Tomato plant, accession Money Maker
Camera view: vertical (180 deg); turntable rotation: 0 degrees
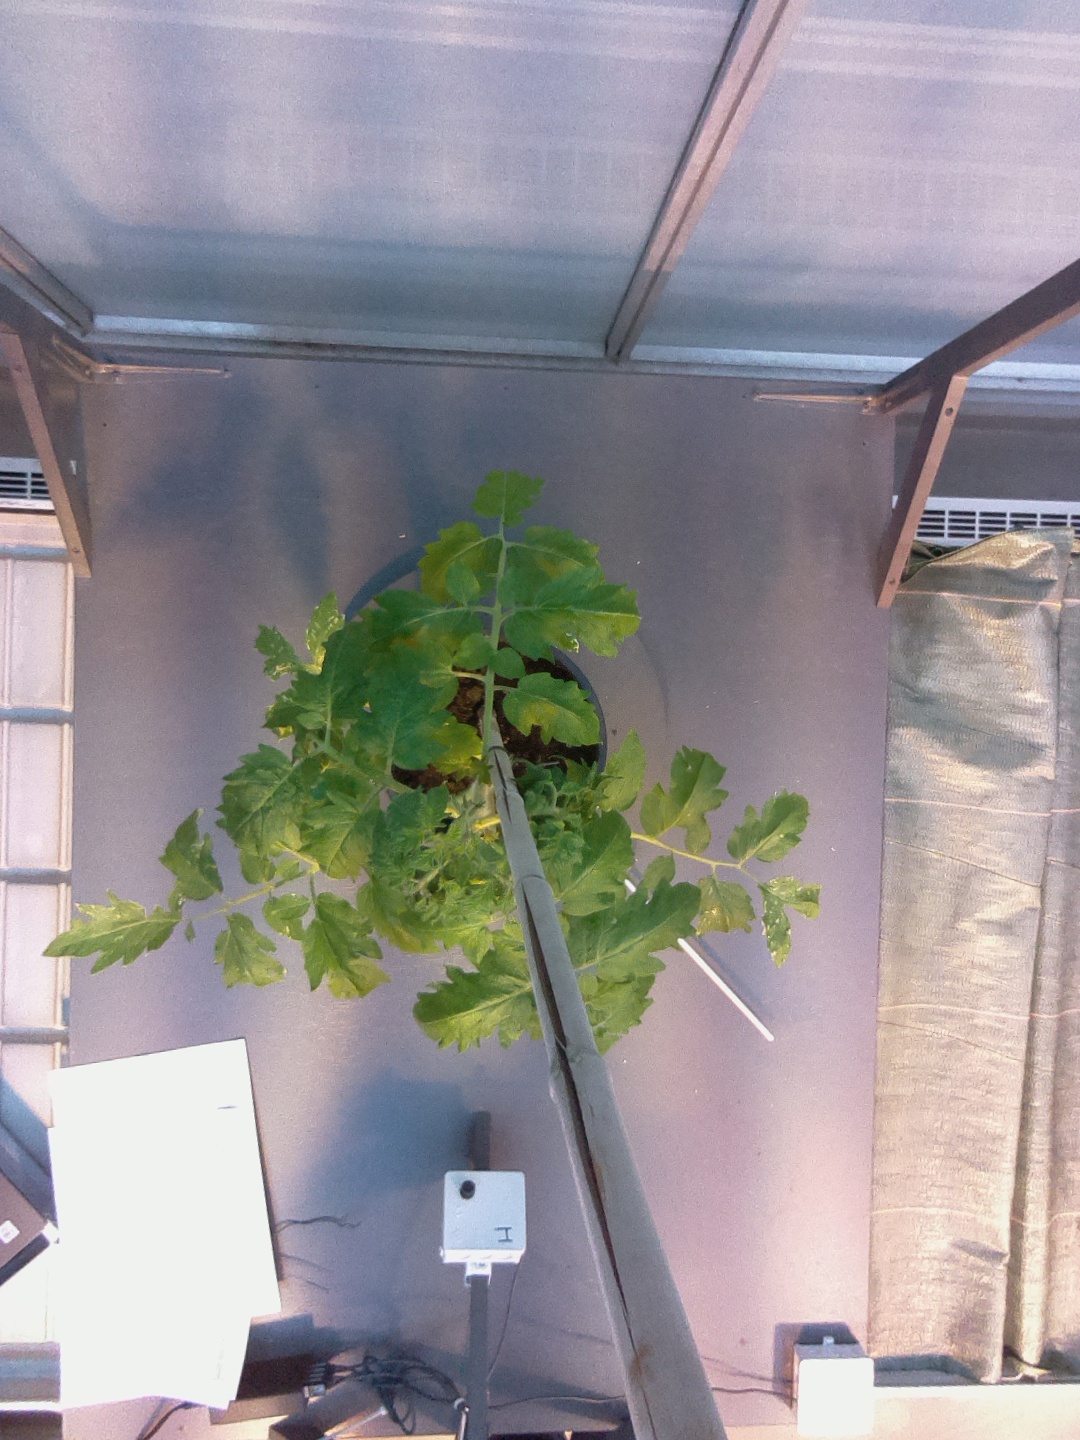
BBCH growth stage 53: 3 inflorescences visible